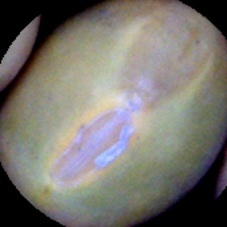
Label: Immature